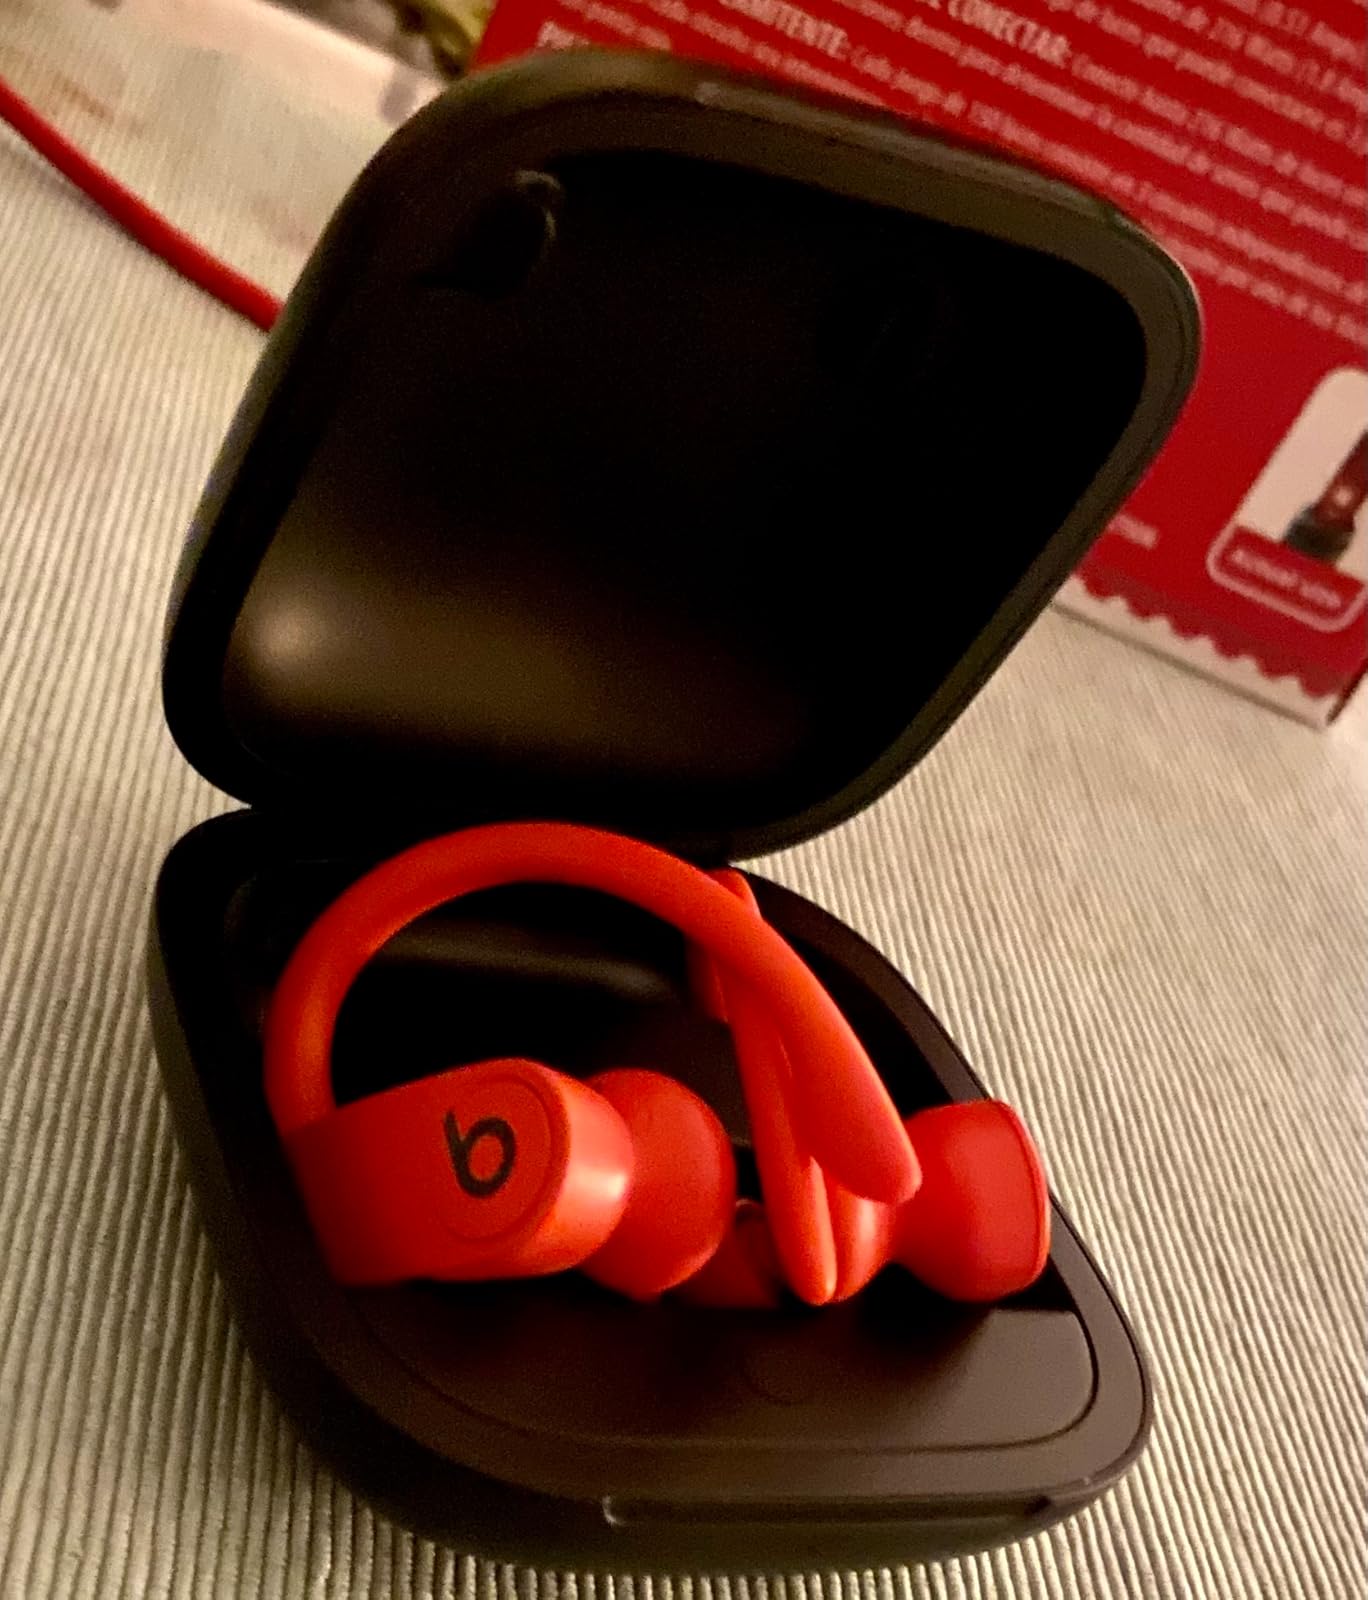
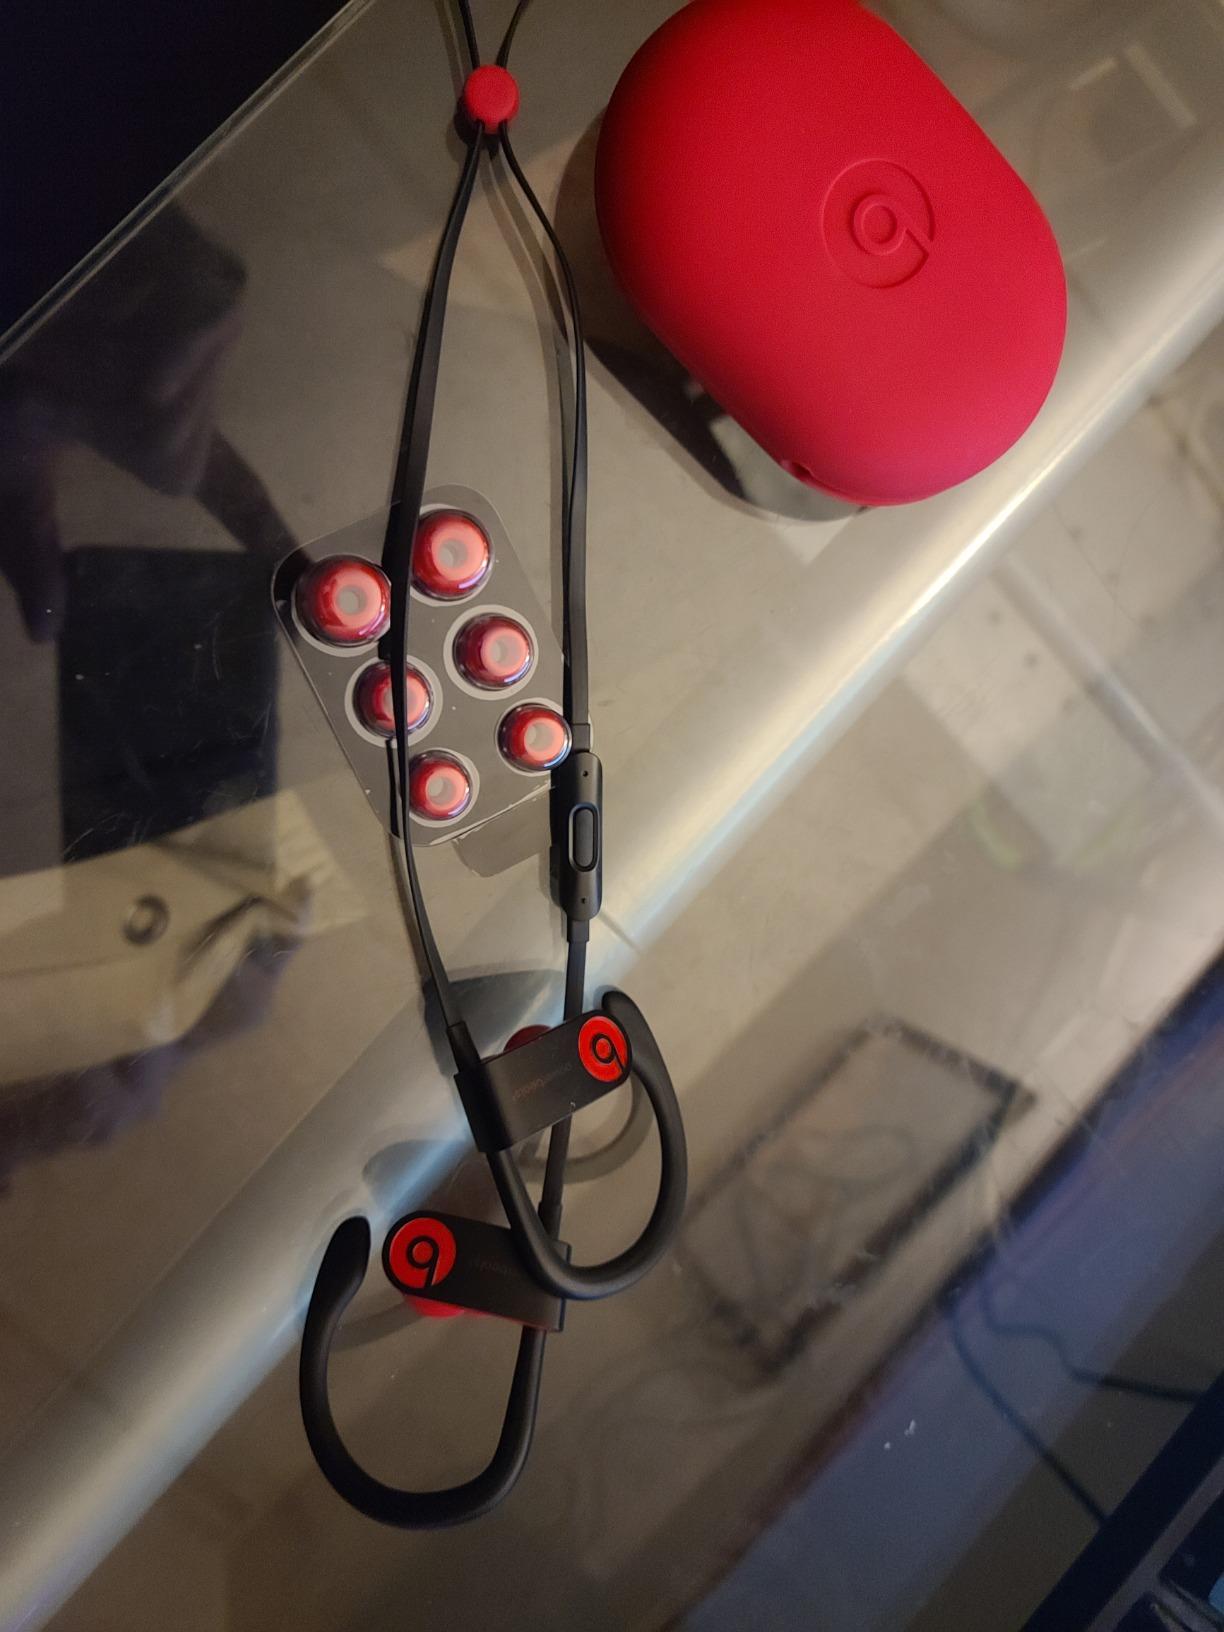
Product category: earbuds
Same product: no